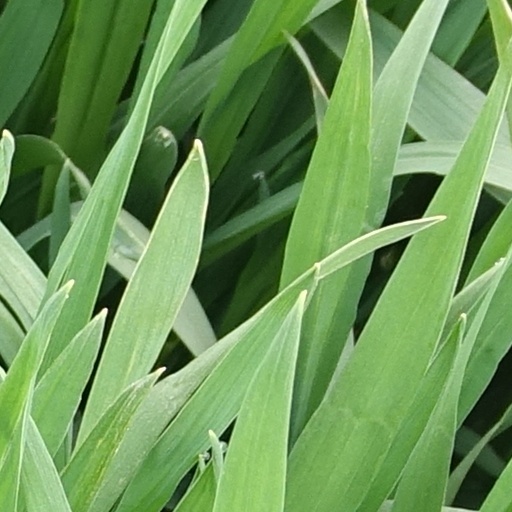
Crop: wheat